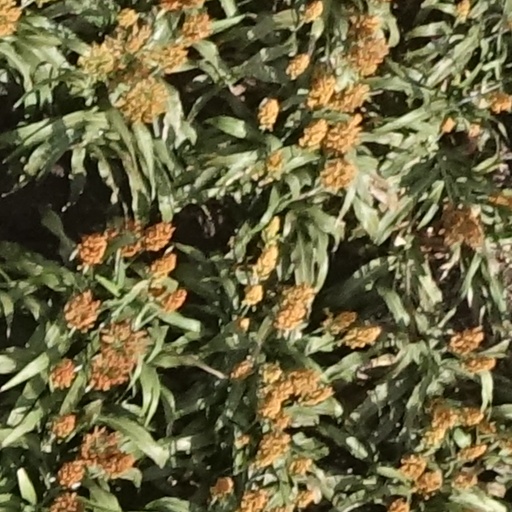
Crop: sorghum